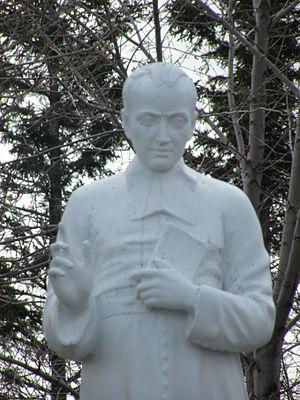
Détail du monument au père Lafrance, à Tracadie-Sheila, au Nouveau-Brunswick.
François-Xavier Lafrance, était un prêtre et un éducateur canadien.
Pont-Lafrance, parfois appelé Pointe-Lafrance, est un village de la Péninsule acadienne, dans le comté de Gloucester, au nord-est de la province canadienne du Nouveau-Brunswick. C'est un district de services locaux fusionné au Grand Tracadie-Sheila le 1ᵉʳ juillet 2014.